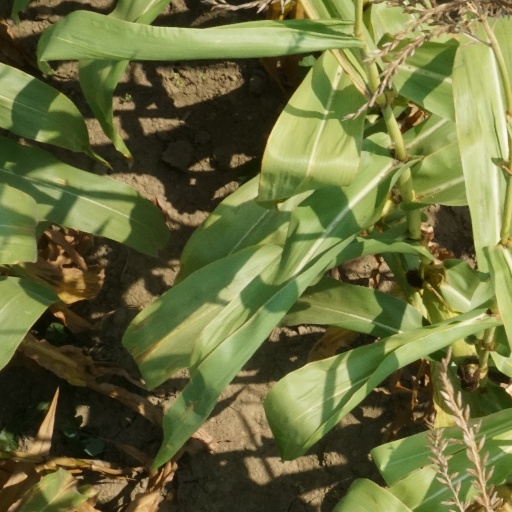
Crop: maize; corn